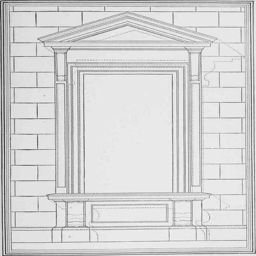
review questions on the subject of architectural drawing .